Limburg an der Lahn

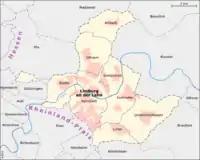
Map of Limburg and its constituent communities

The town consists of eight formerly autonomous "Ortsbezirke" or boroughs, listed here by population (as of 2020):